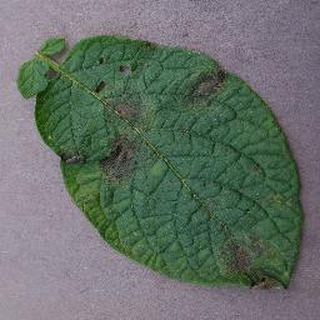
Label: potato_late_blight